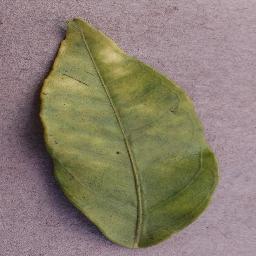
Label: Orange___Haunglongbing_(Citrus_greening)